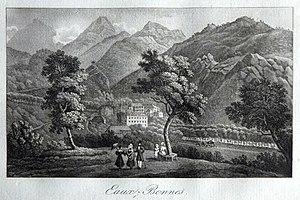
Eaux-Bonnes est une commune française, située dans le département des Pyrénées-Atlantiques en région Nouvelle-Aquitaine.